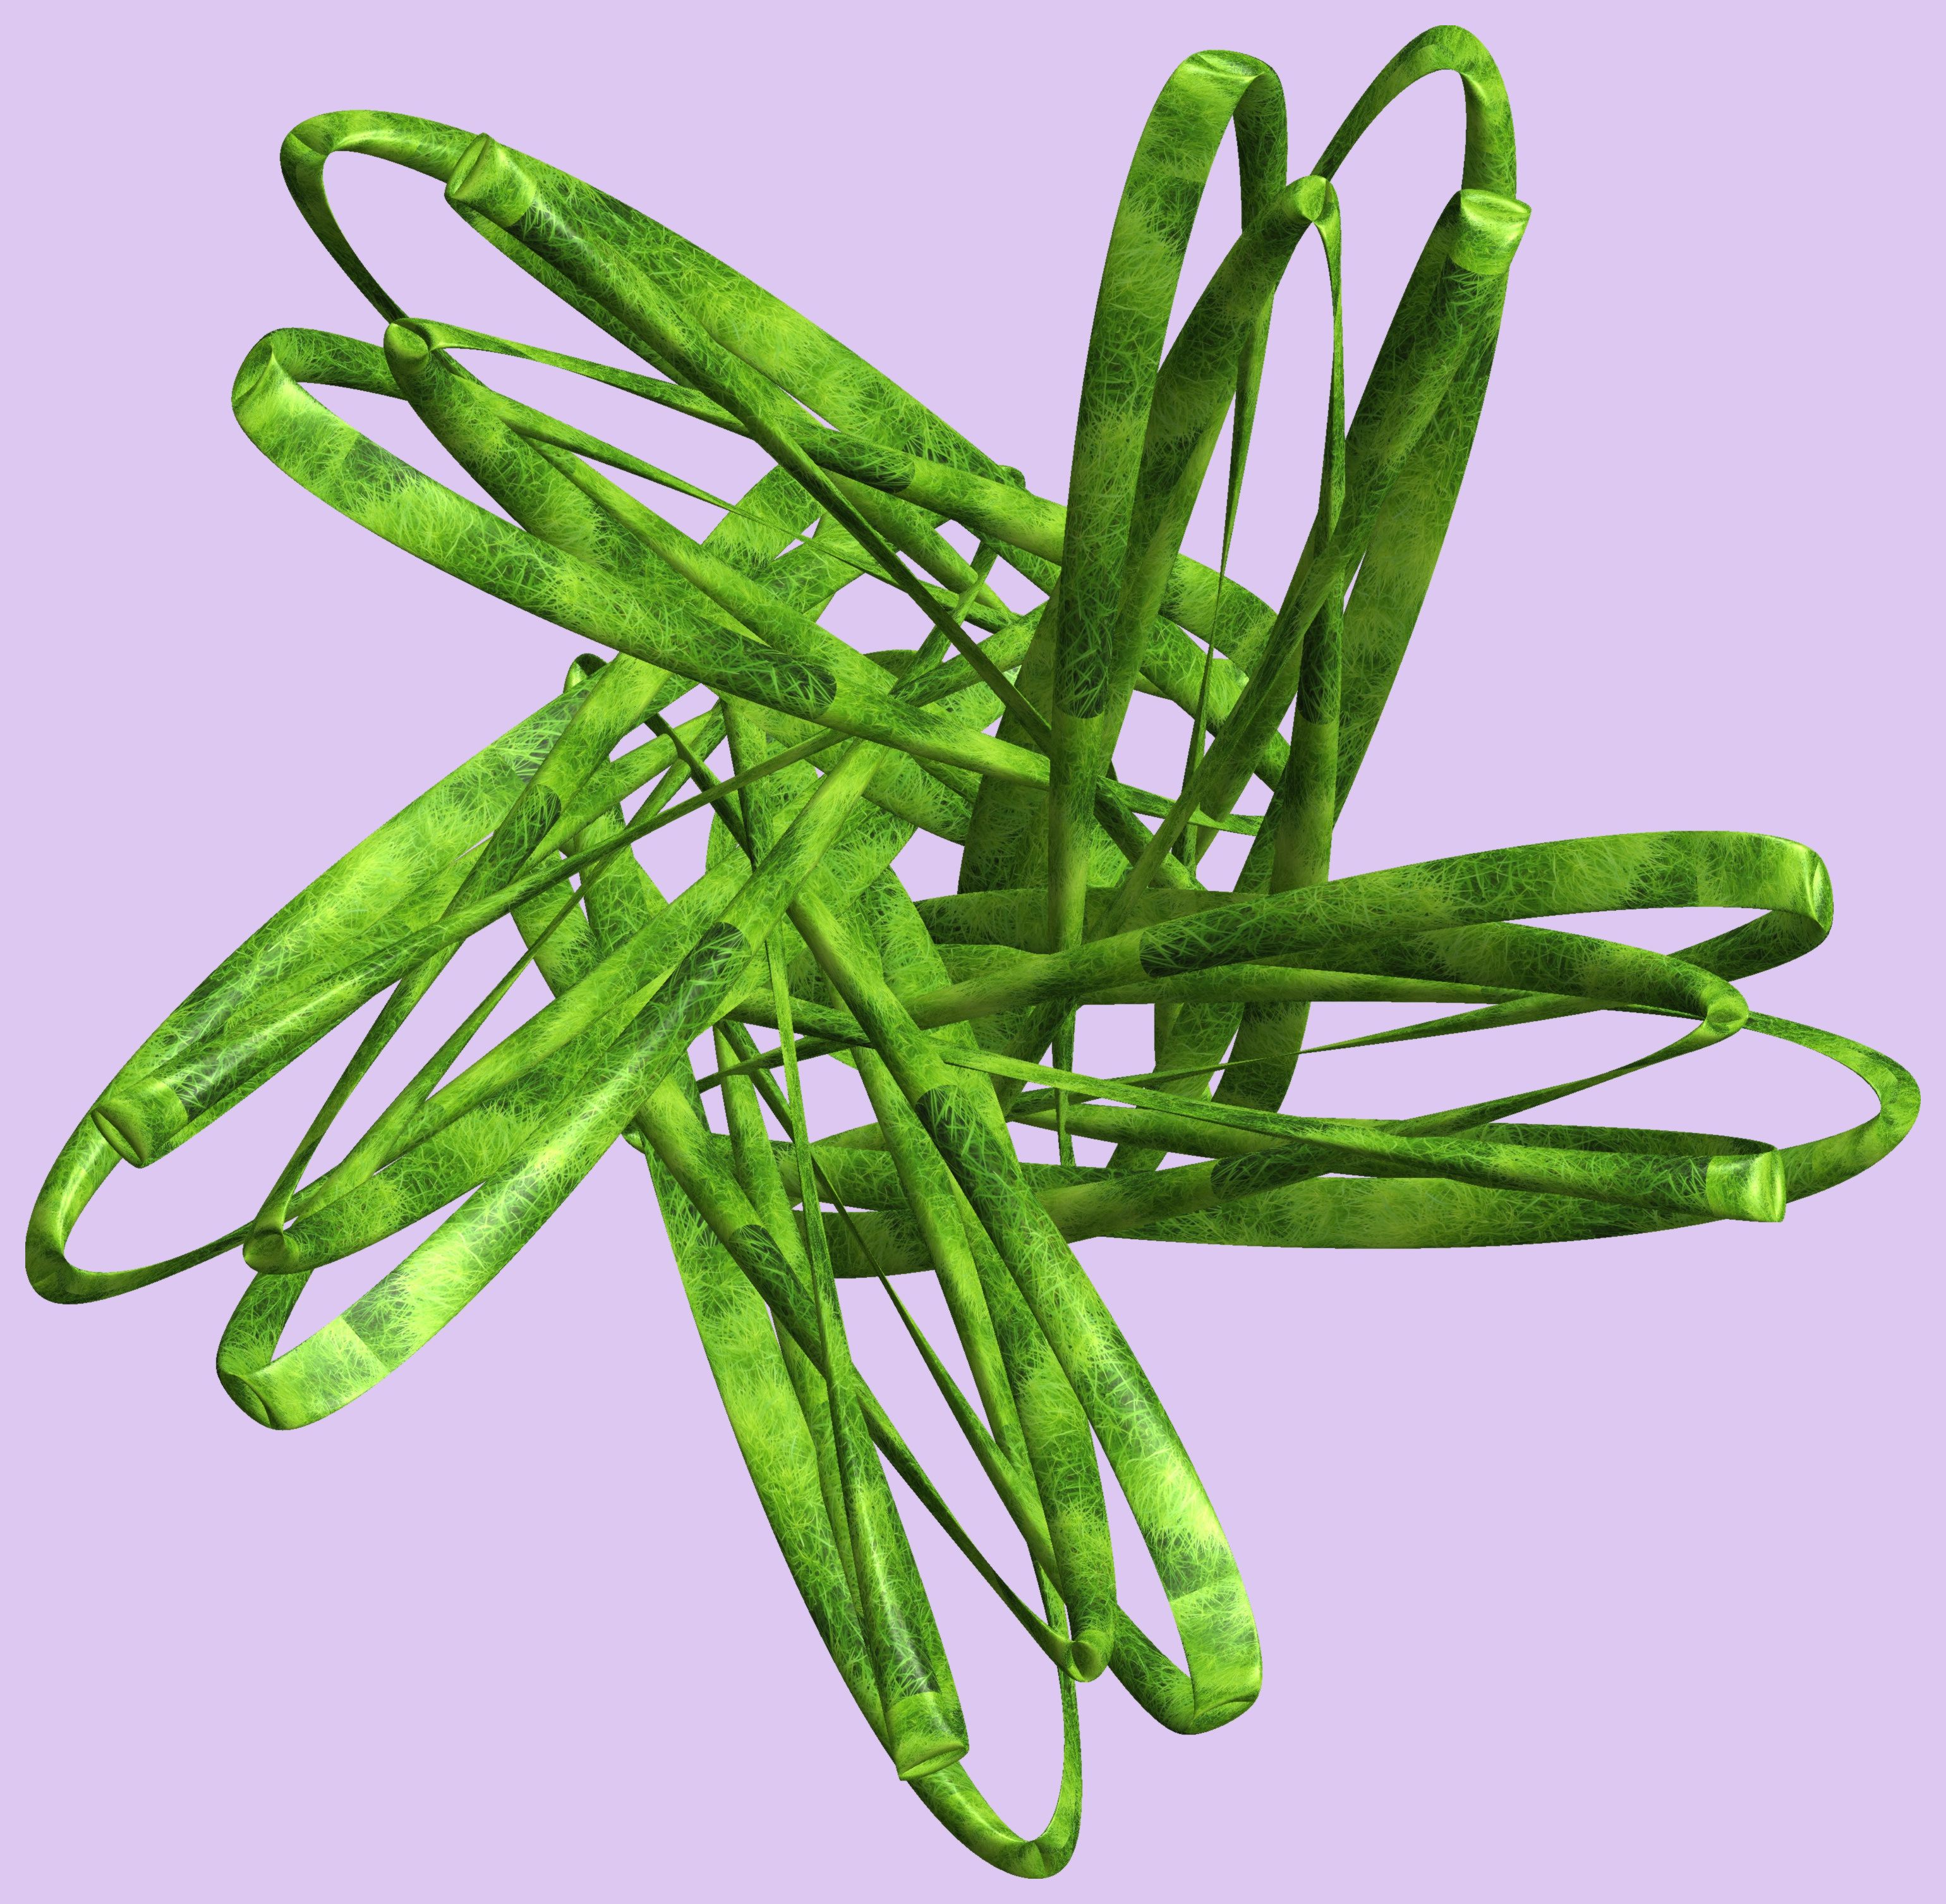
branch, structure, plant, texture, leaf, flower, pattern, food, herb, produce, vegetable, cool image, figure, design, symmetry, 3d, graphic, knot, mathematica, cg, parametricplot3d, code, program, algorithm, abstruct, mapping, flowering plant, grass family, plant stem, land plant